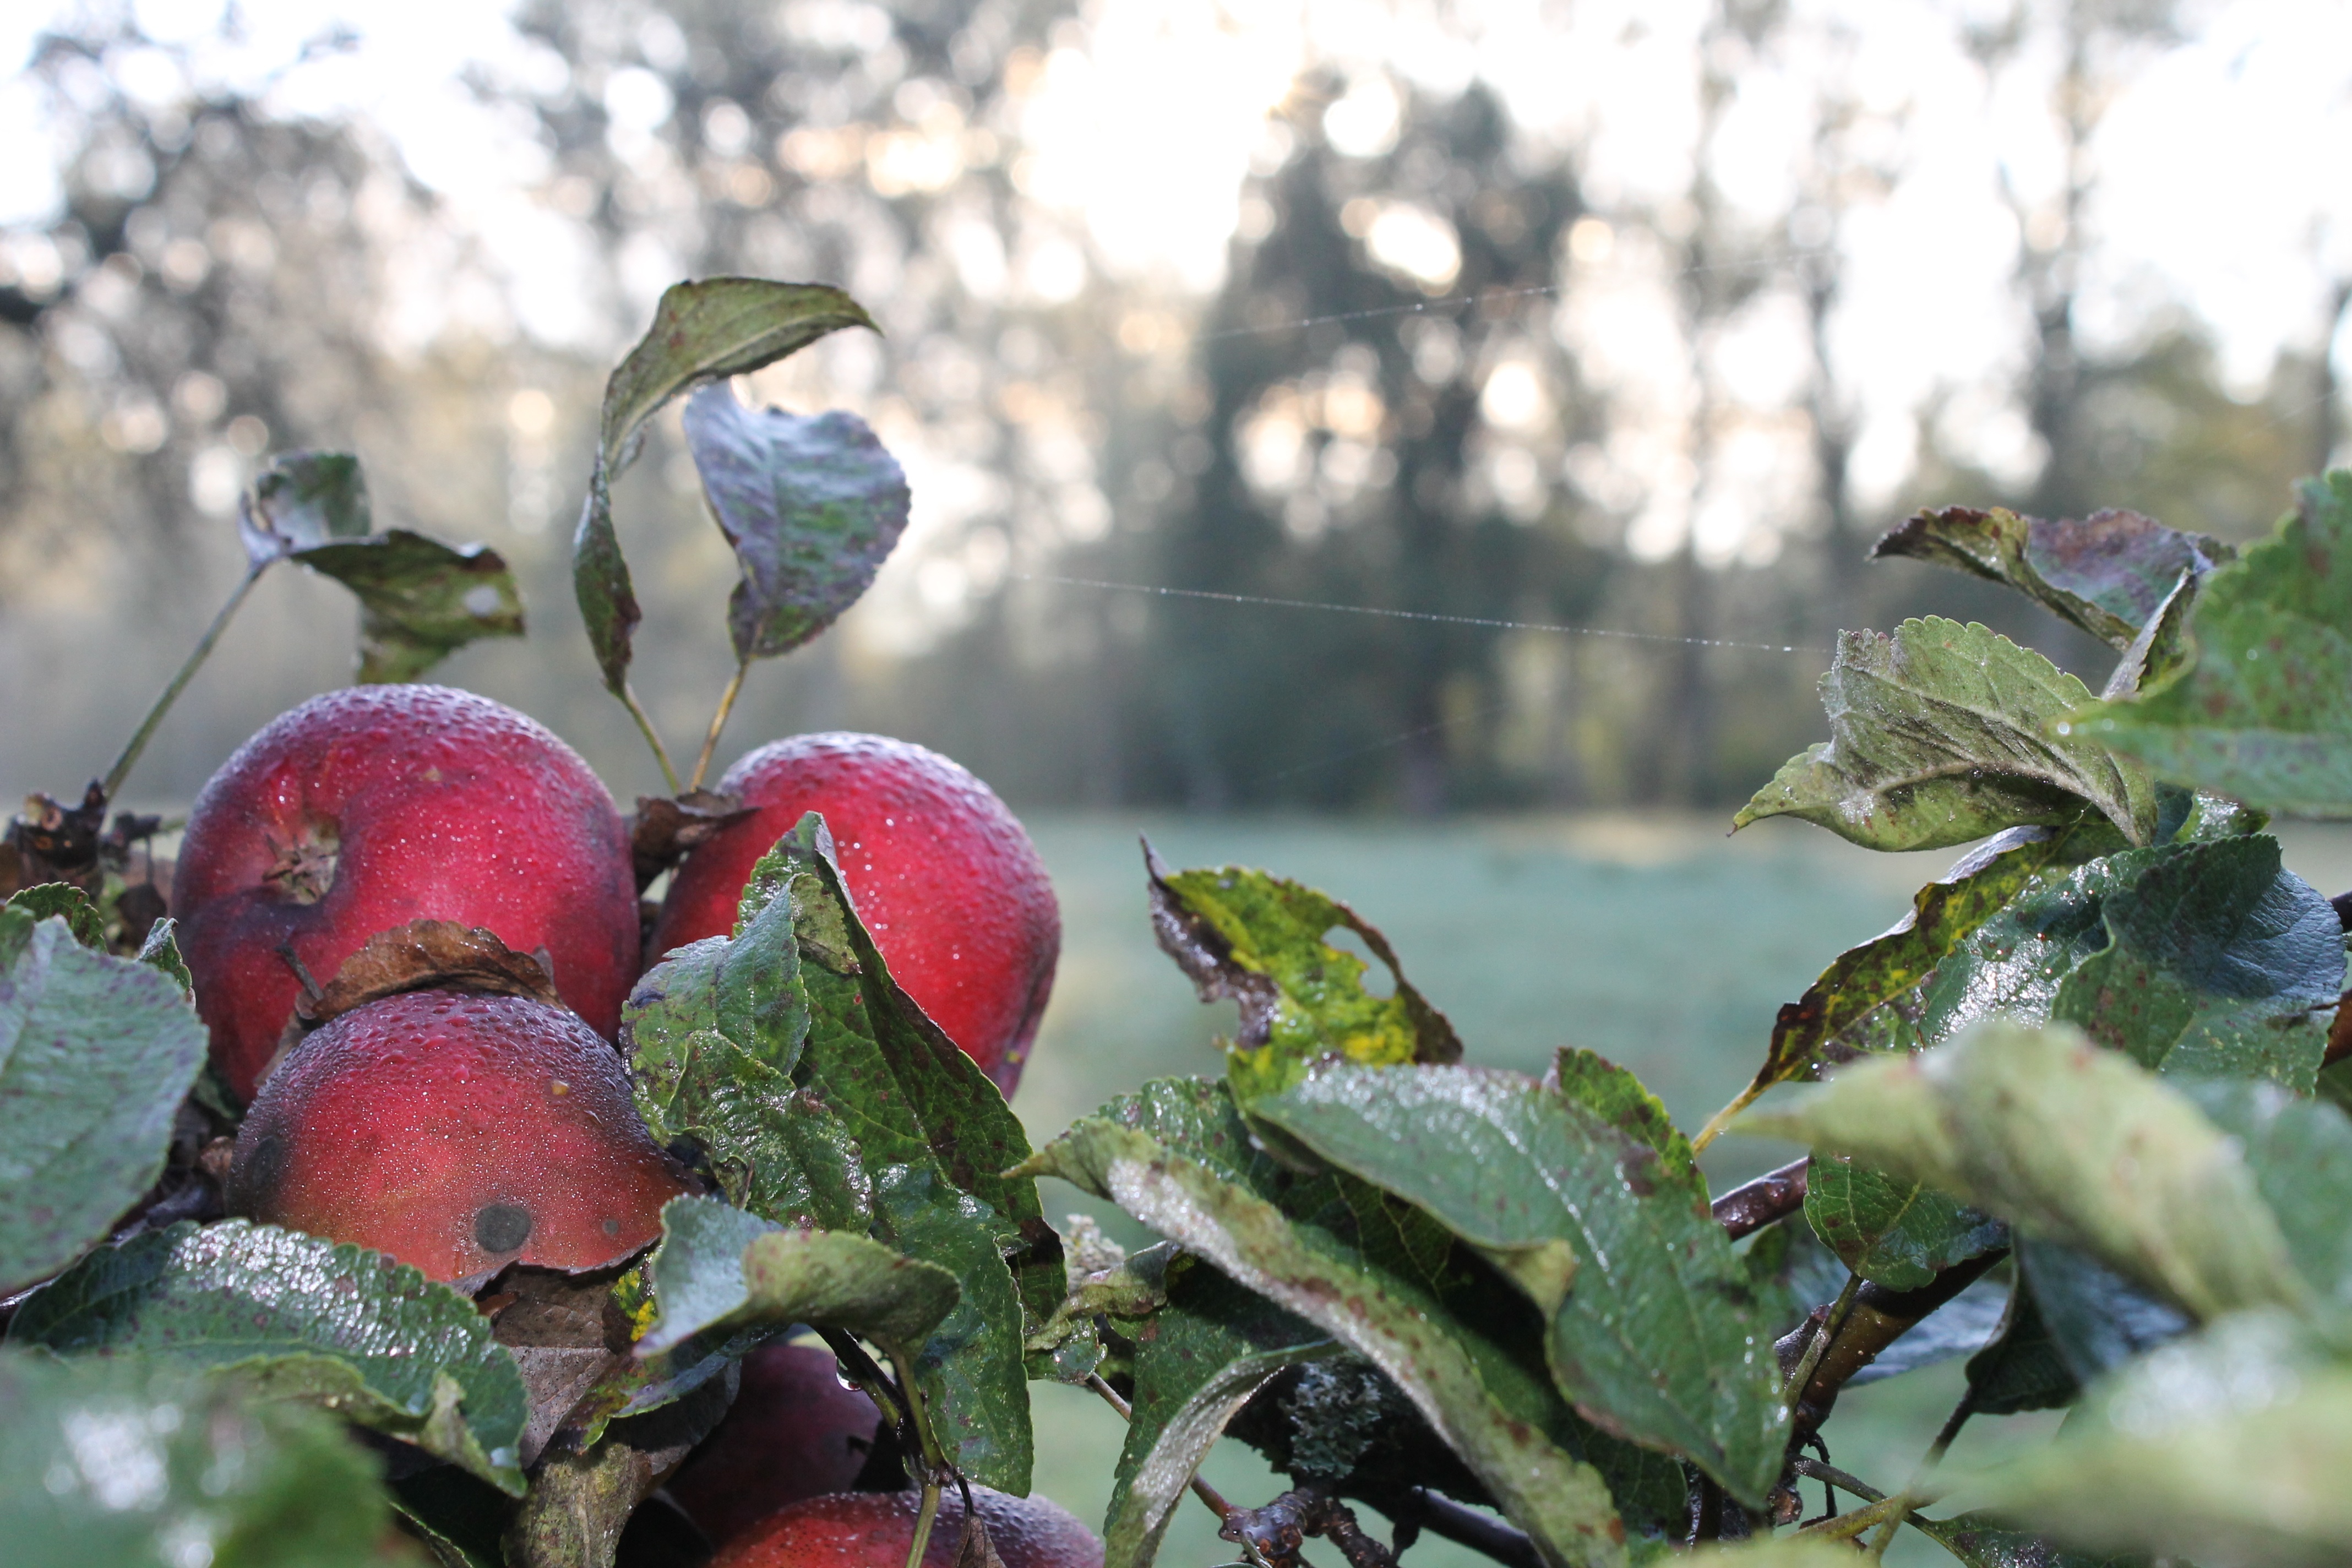
apple, tree, nature, branch, blossom, cold, dew, plant, fruit, leaf, flower, frost, wet, food, green, red, produce, autumn, botany, garden, flora, season, leaves, dewdrop, drop of water, morgentau, macro photography, dew drops, flowering plant, rose family, land plant